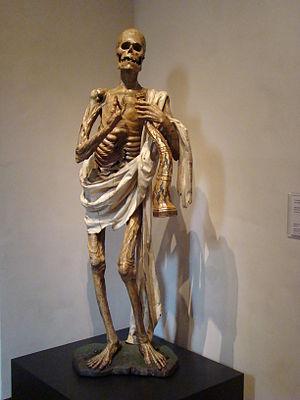
Gil de Ronza est un sculpteur espagnol d'origine flamande né à Ronse/Renaix vers 1480, mort à Zamora en 1534.
Le musée national de la Sculpture se trouve dans la ville de Valladolid. Il abrite des œuvres réalisées entre le bas Moyen Âge et le XIXᵉ siècle ainsi qu'un grand nombre de toiles de maîtres. Il est particulièrement renommé pour sa collection de sculpture polychrome de la Renaissance et du baroque espagnol, considérée comme l'une des plus originales d’Europe.